Estonian Firefighting Museum

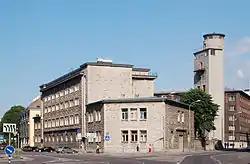

The Estonian Firefighting Museum (Estonian: "Eesti Tuletõrjemuuseum") is a museum in Tallinn presenting the historical heritage of firefighting in Estonia. The first volunteer fire department in Estonia was created in 1788 by the Brotherhood of the Blackheads, which was one of the first firefighting brigades in contemporary Europe. The first professional fire departments were established shortly after the end of the First World War, in 1919.